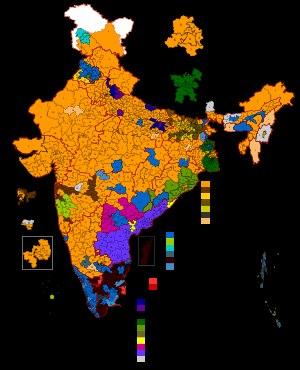
Des élections législatives indiennes de 2019 ont eu lieu du 11 avril au 19 mai 2019 afin d'élire pour cinq ans la XVIIᵉ législature de la Lok Sabha, la chambre basse du Parlement de l'Inde. Le dépouillement a eu lieu le 23 mai 2019. Ces élections se tiennent en même temps que les scrutins pour renouveler les assemblées des États d'Andhra Pradesh, Arunachal Pradesh, Odisha et Sikkim.